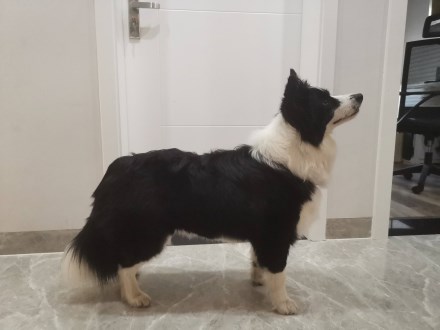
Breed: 2594-n000109-Border_collie